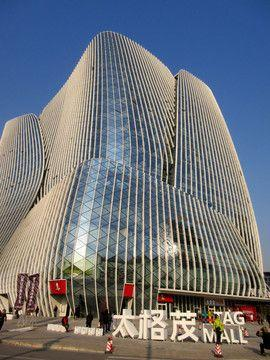
地标名称：太格茂
所在城市：郑州市·金水区